Computer tower

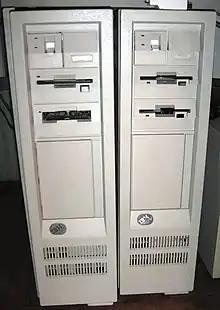
An IBM PS/2 Model 60 "(left)" and an PS/2 Model 80 "(right)" side by side. These models were IBM's first Intel-based PCs built in a tower form factor.

In 1987, IBM introduced the PS/2 Model 60, an initial entry in the company's Personal System/2 line of personal computers. It was IBM's first Intel-based PC built entirely into a tower case. The PS/2 Model 60 was comparable in technical specification to its sibling the PS/2 Model 50, which sported a horizontal desktop form factor. Whereas the Model 50 had only four expansion slots and three drive bays, however, the Model 60 featured eight expansion slots and four drive bays. Because of the latter's increased potential for connectivity and multitasking, technology journalists envisioned the PS/2 Model 60 as a multiuser machine, although multiuser operating systems supporting the 80286 processor of both the Models 50 and 60 were hard to come by in 1987. IBM followed up with the tower-based PS/2 Model 80 later that year, their first PC powered by an i386 processor.